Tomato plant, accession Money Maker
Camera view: vertical (180 deg); turntable rotation: 150 degrees
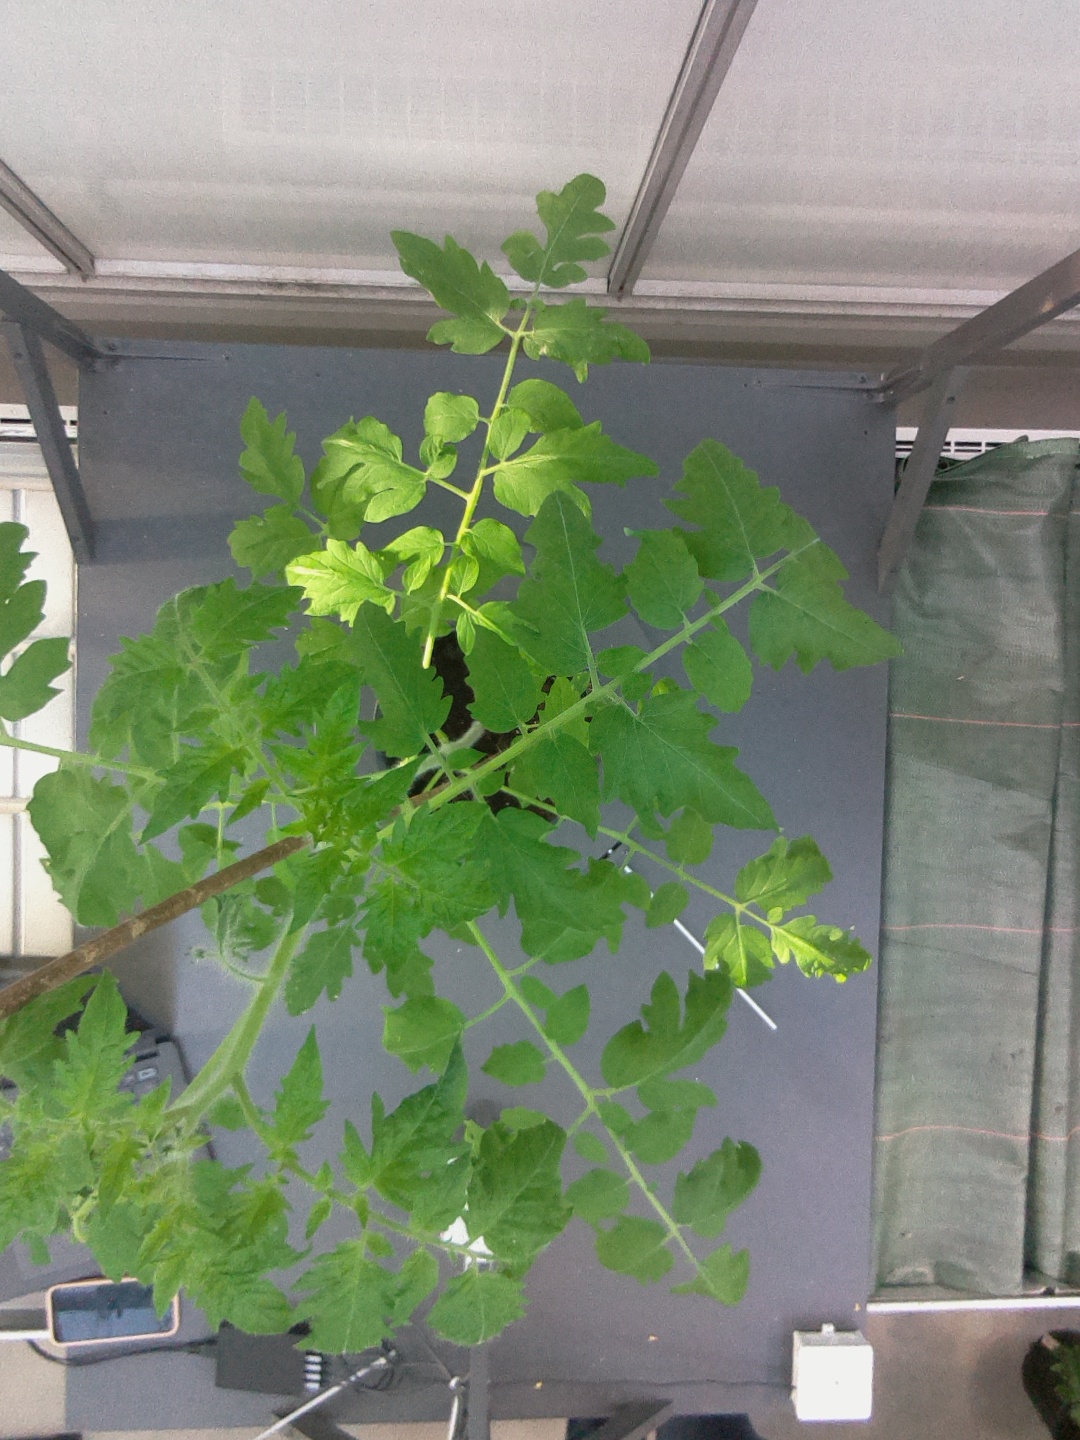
BBCH growth stage 22: 20%-30% Side shoots formed